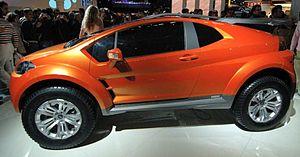
Liste des prototypes et concept-cars réalisés par le constructeur italien Fiat Automobiles et présentés dans les Salons en Europe ou en Amérique du Sud :